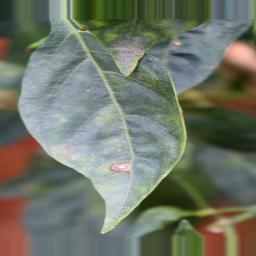
Label: cercospora